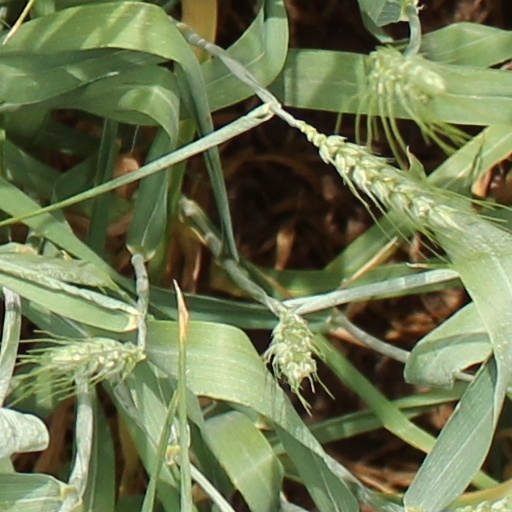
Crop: wheat